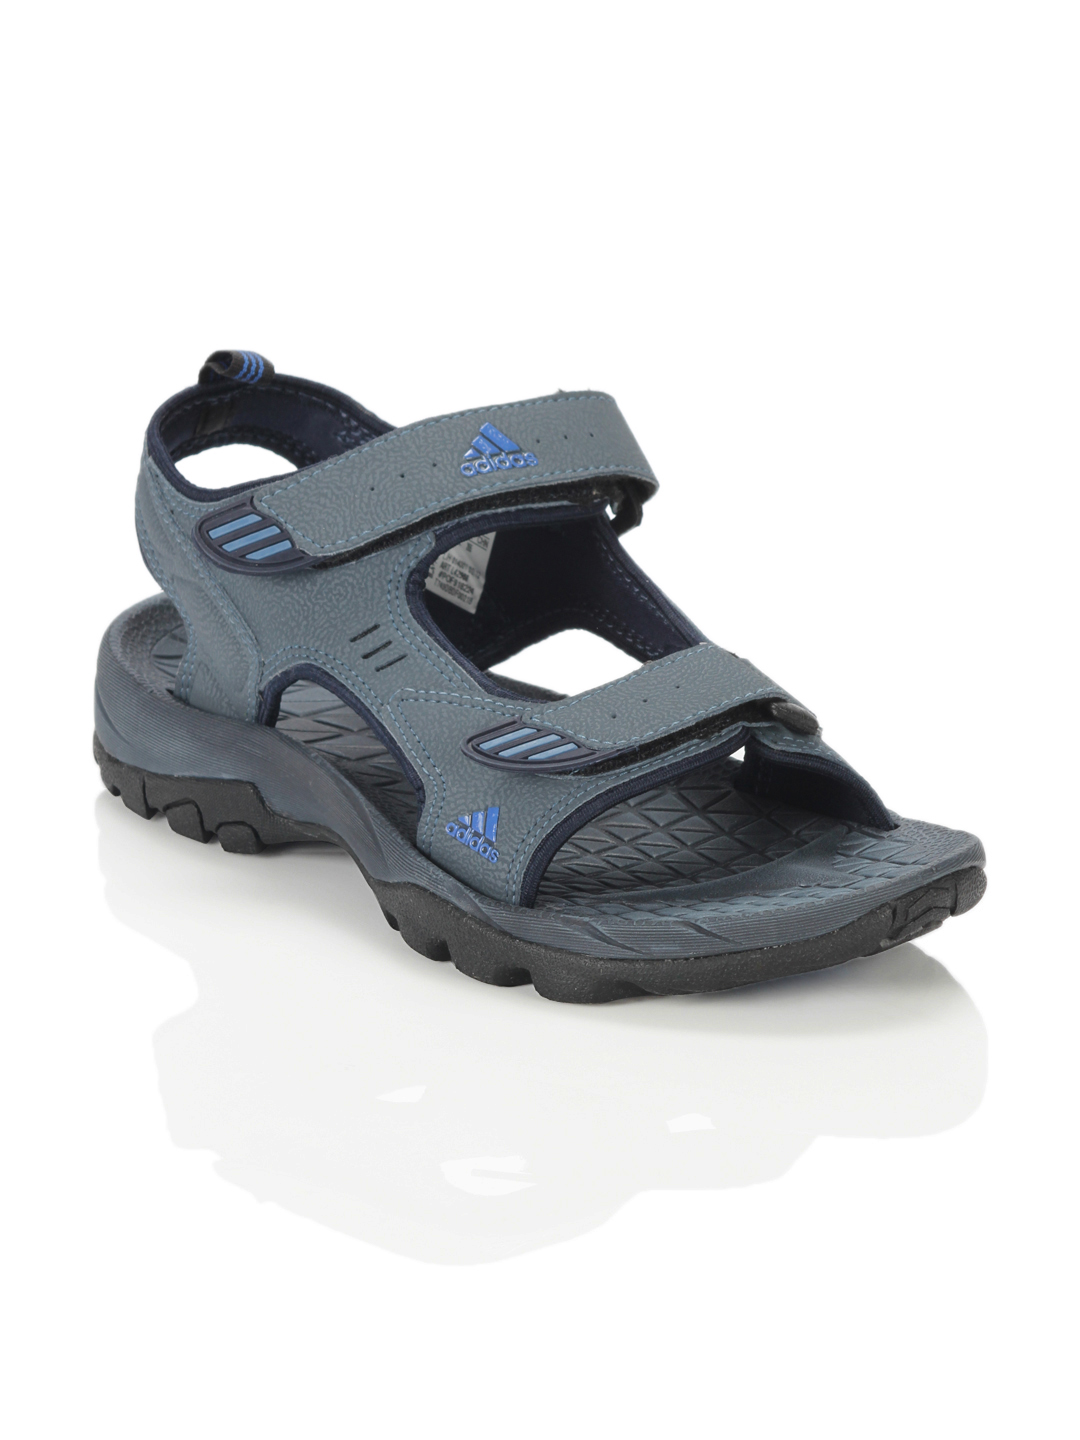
ADIDAS Men Yorgio Blue Sandals
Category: Footwear / Sandal / Sports Sandals
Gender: Men
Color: Blue
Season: Fall 2012
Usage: Casual